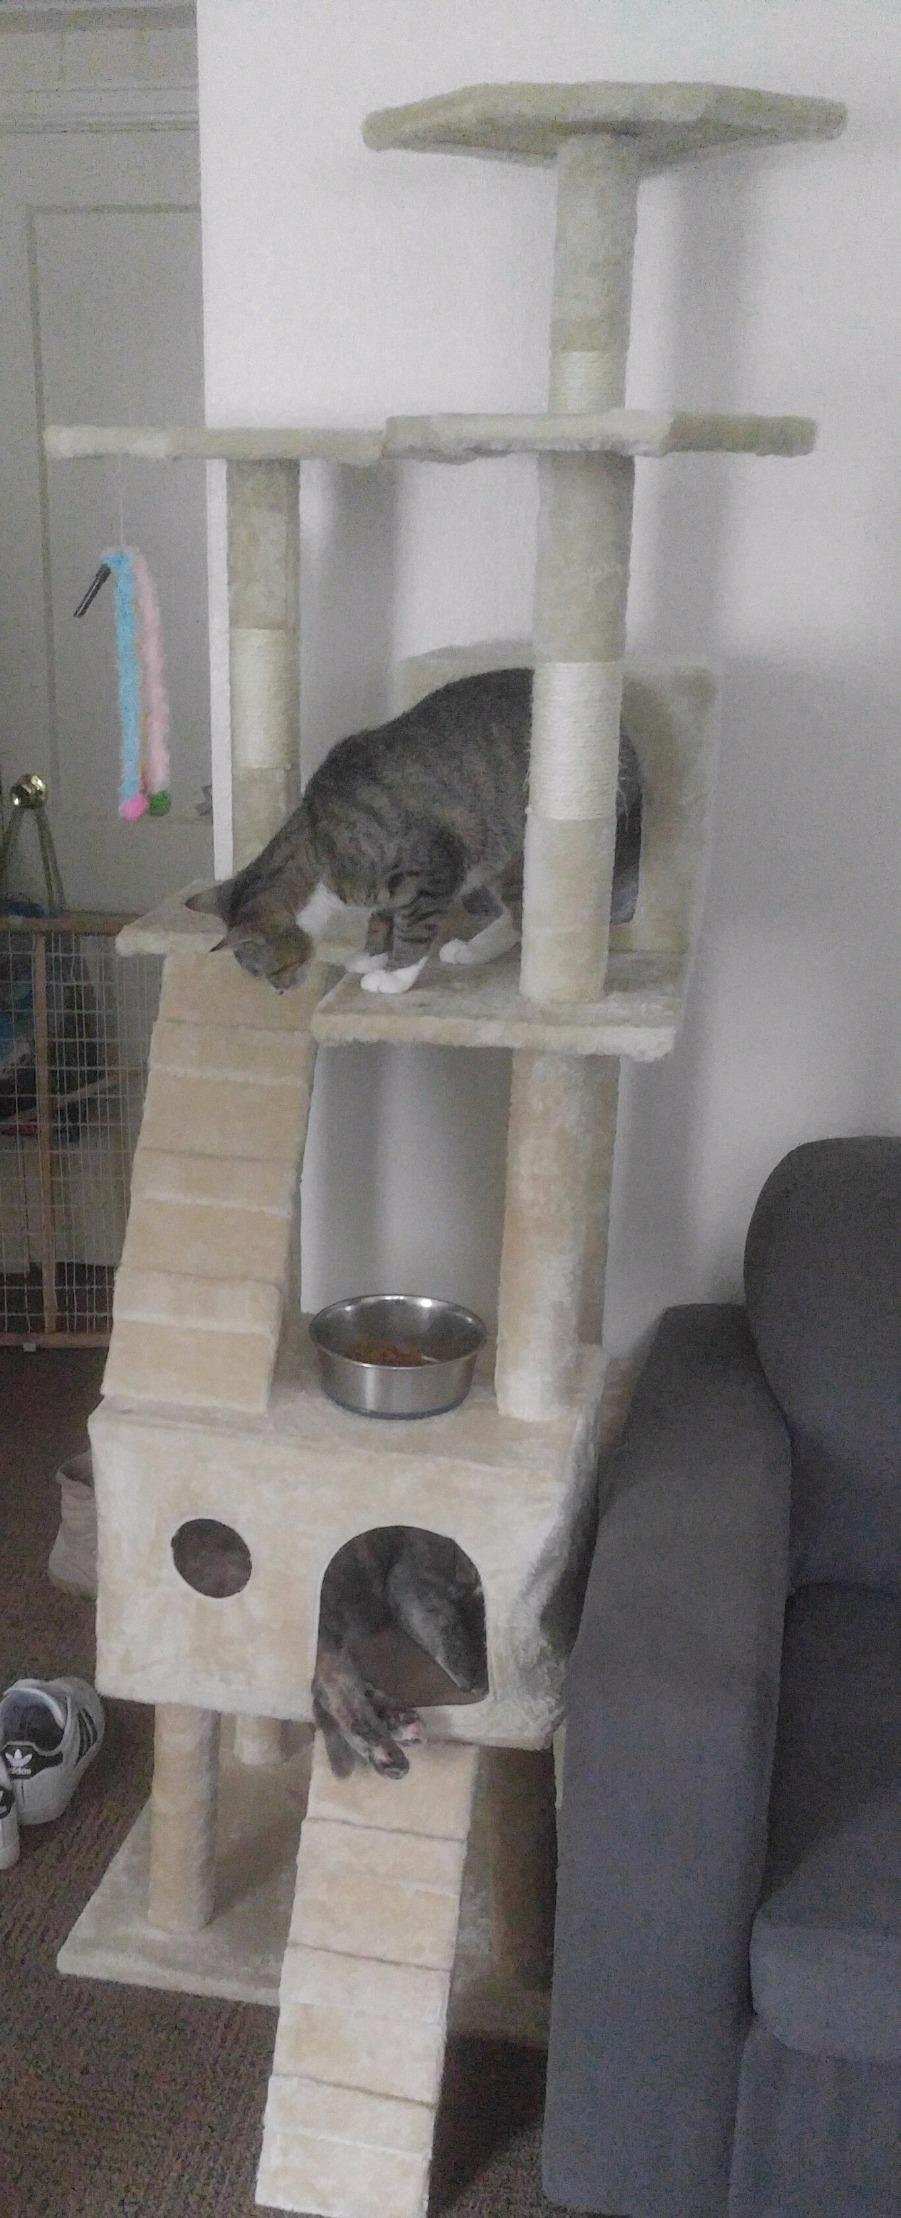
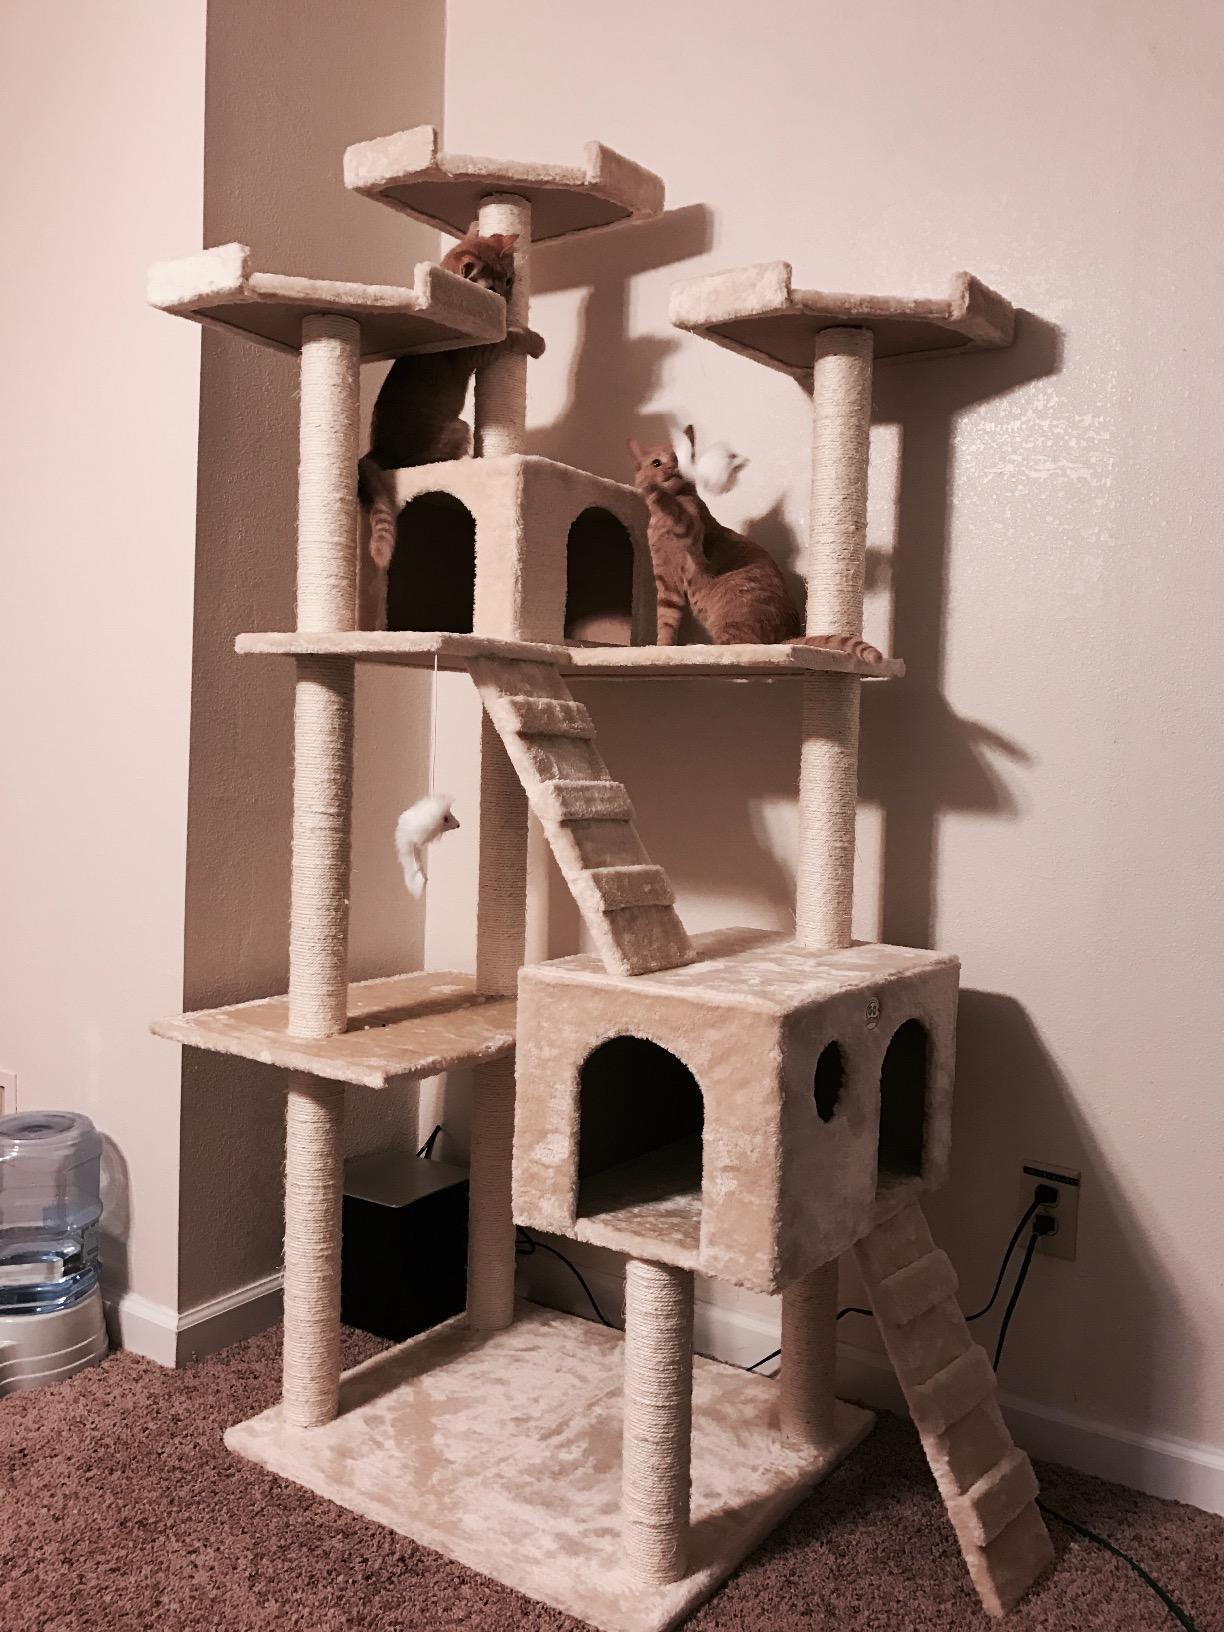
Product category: items_cat tree
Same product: yes